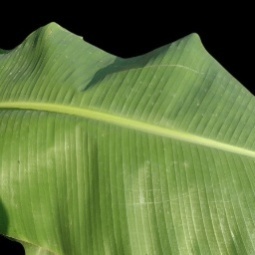
Label: Healthy